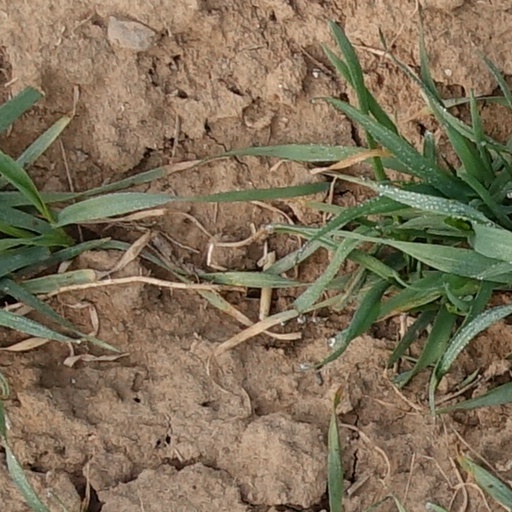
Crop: wheat